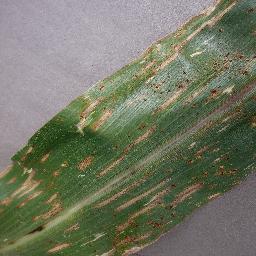
Label: Corn_(Maize)___Gray_Leaf_Spot_(Cercospora)